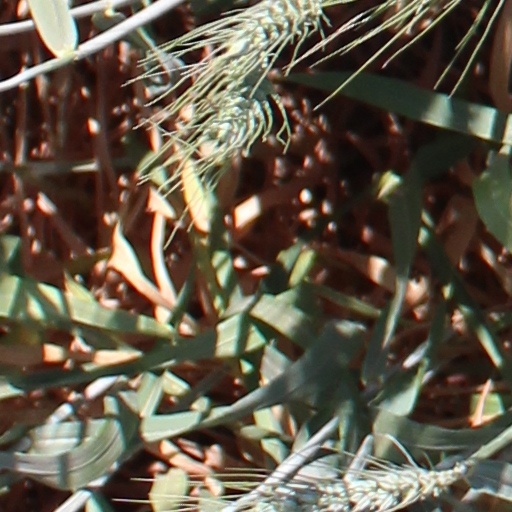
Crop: wheat